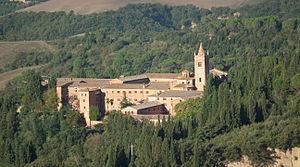
Vue générale sur l'abbaye de Monte Oliveto Maggiore